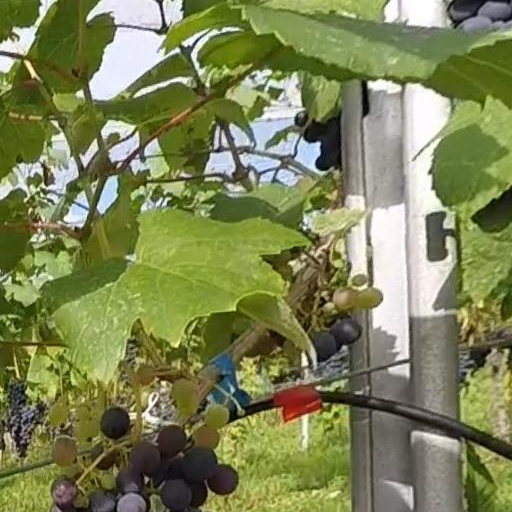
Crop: grape